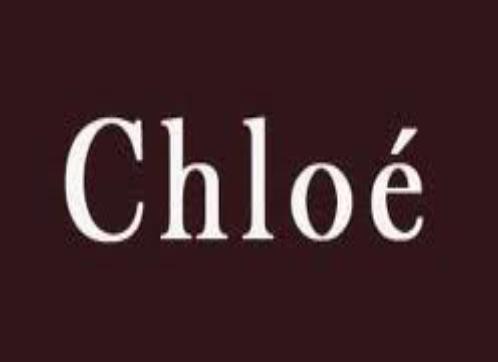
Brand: Chloe
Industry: Clothes